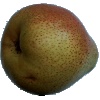
Label: Pear Forelle 1